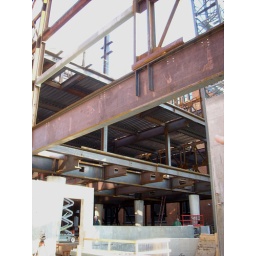
Vertical interior columns now support the third floor as seen in this image.